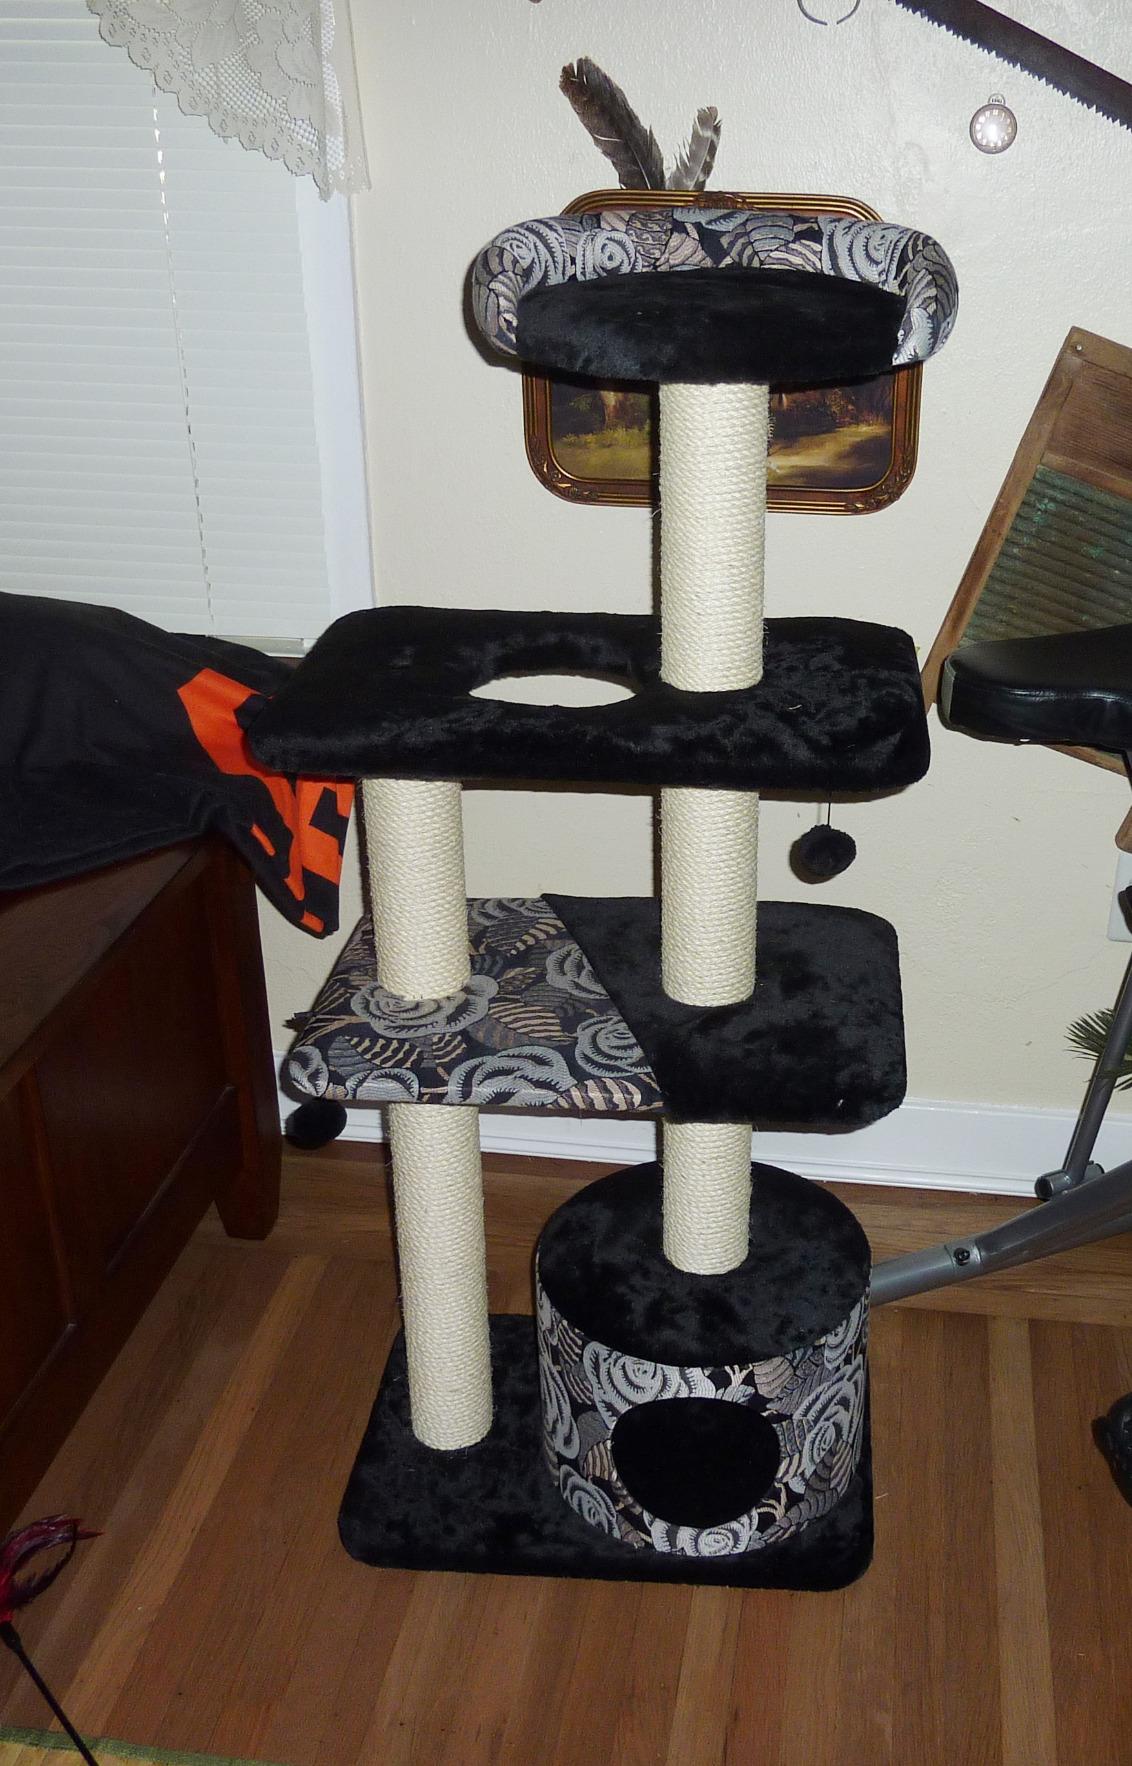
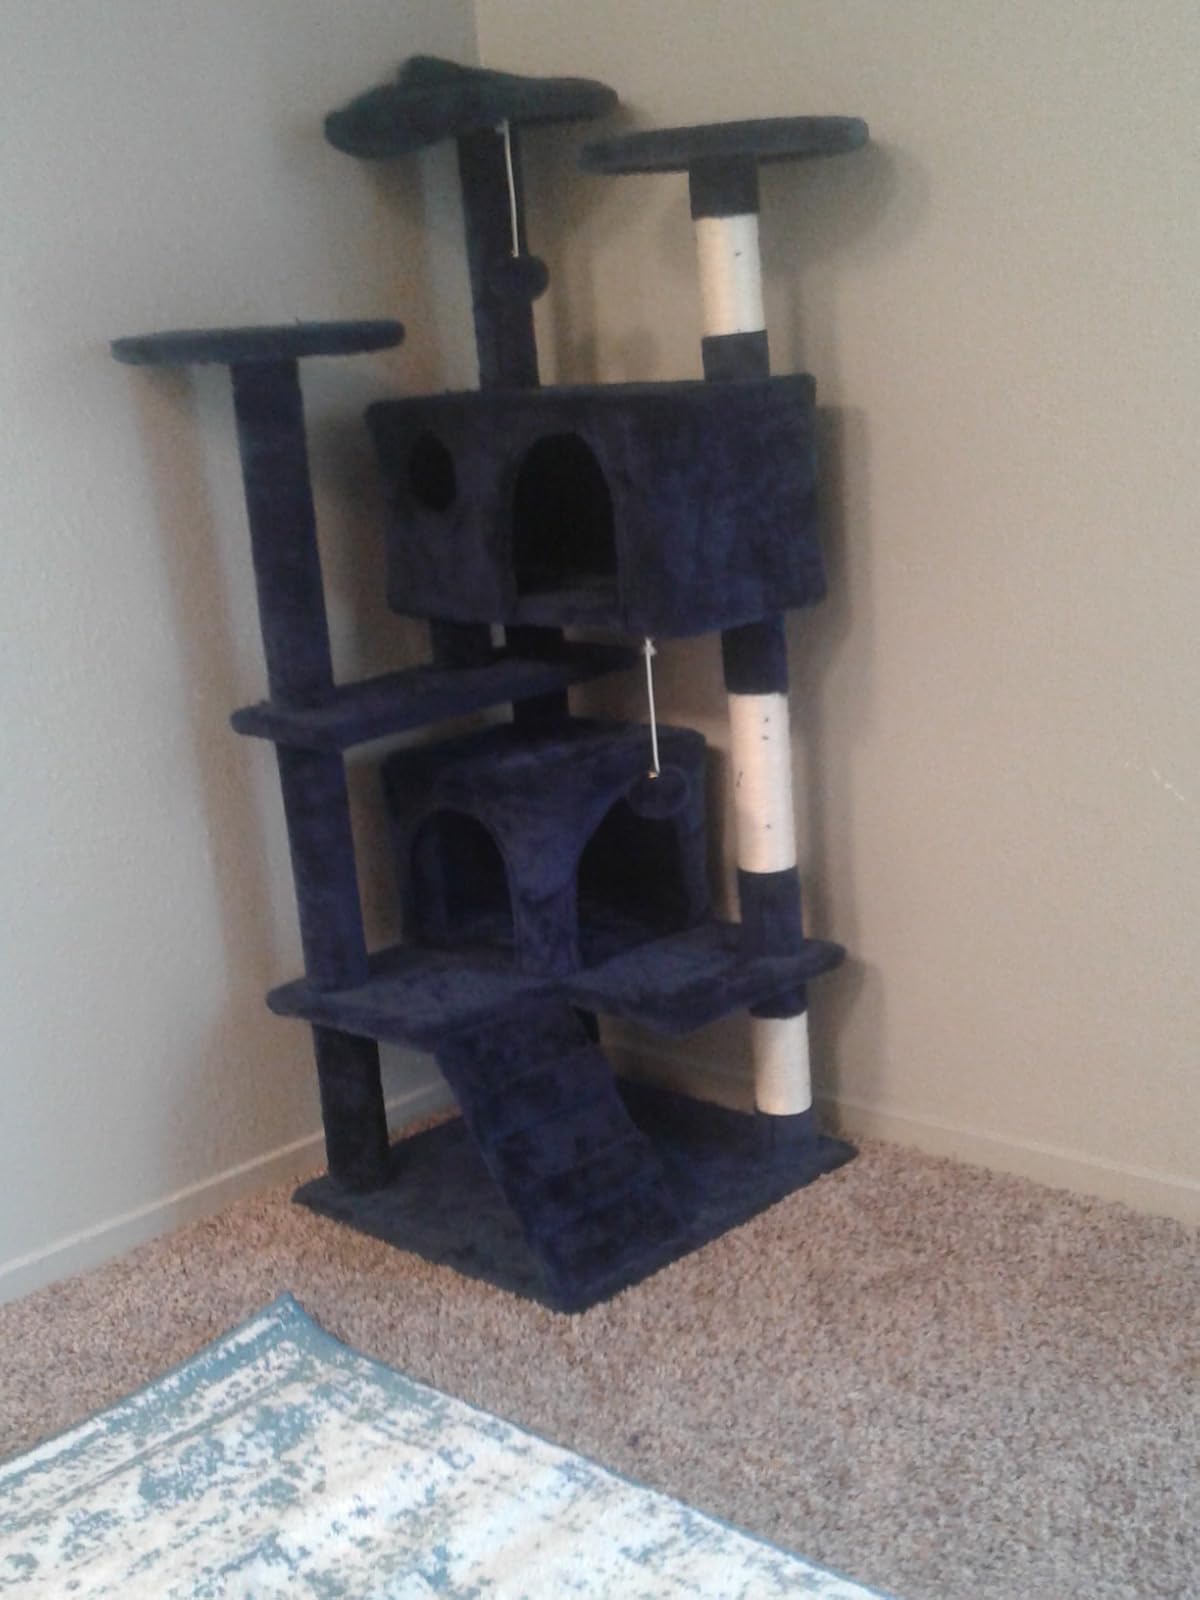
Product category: items_cat tree
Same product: no